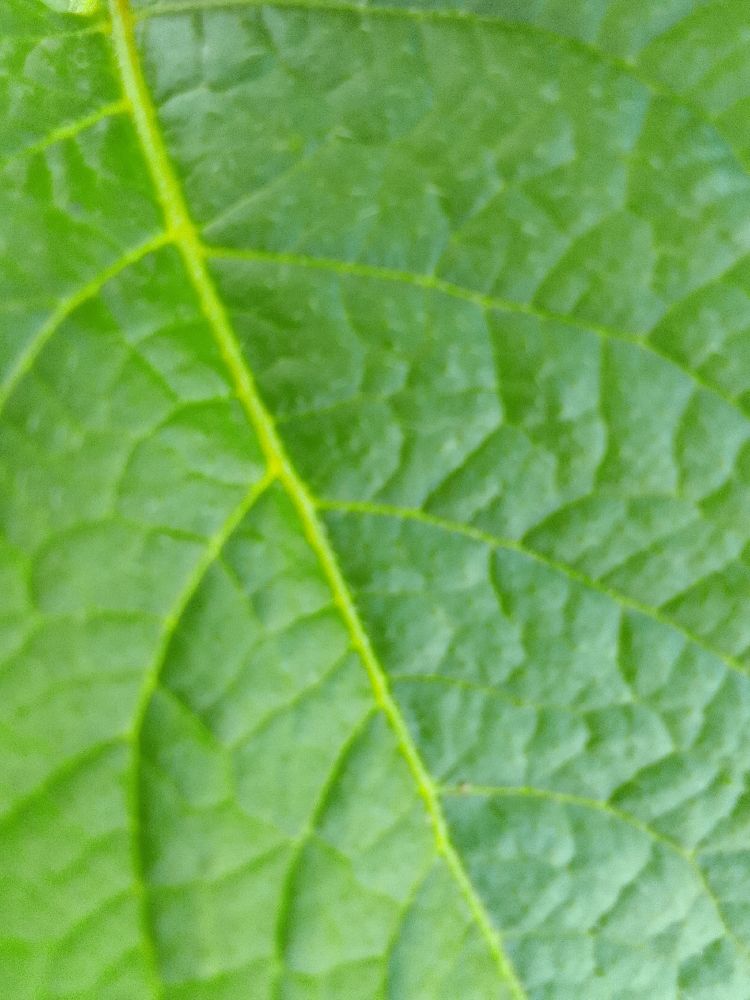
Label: Healthy